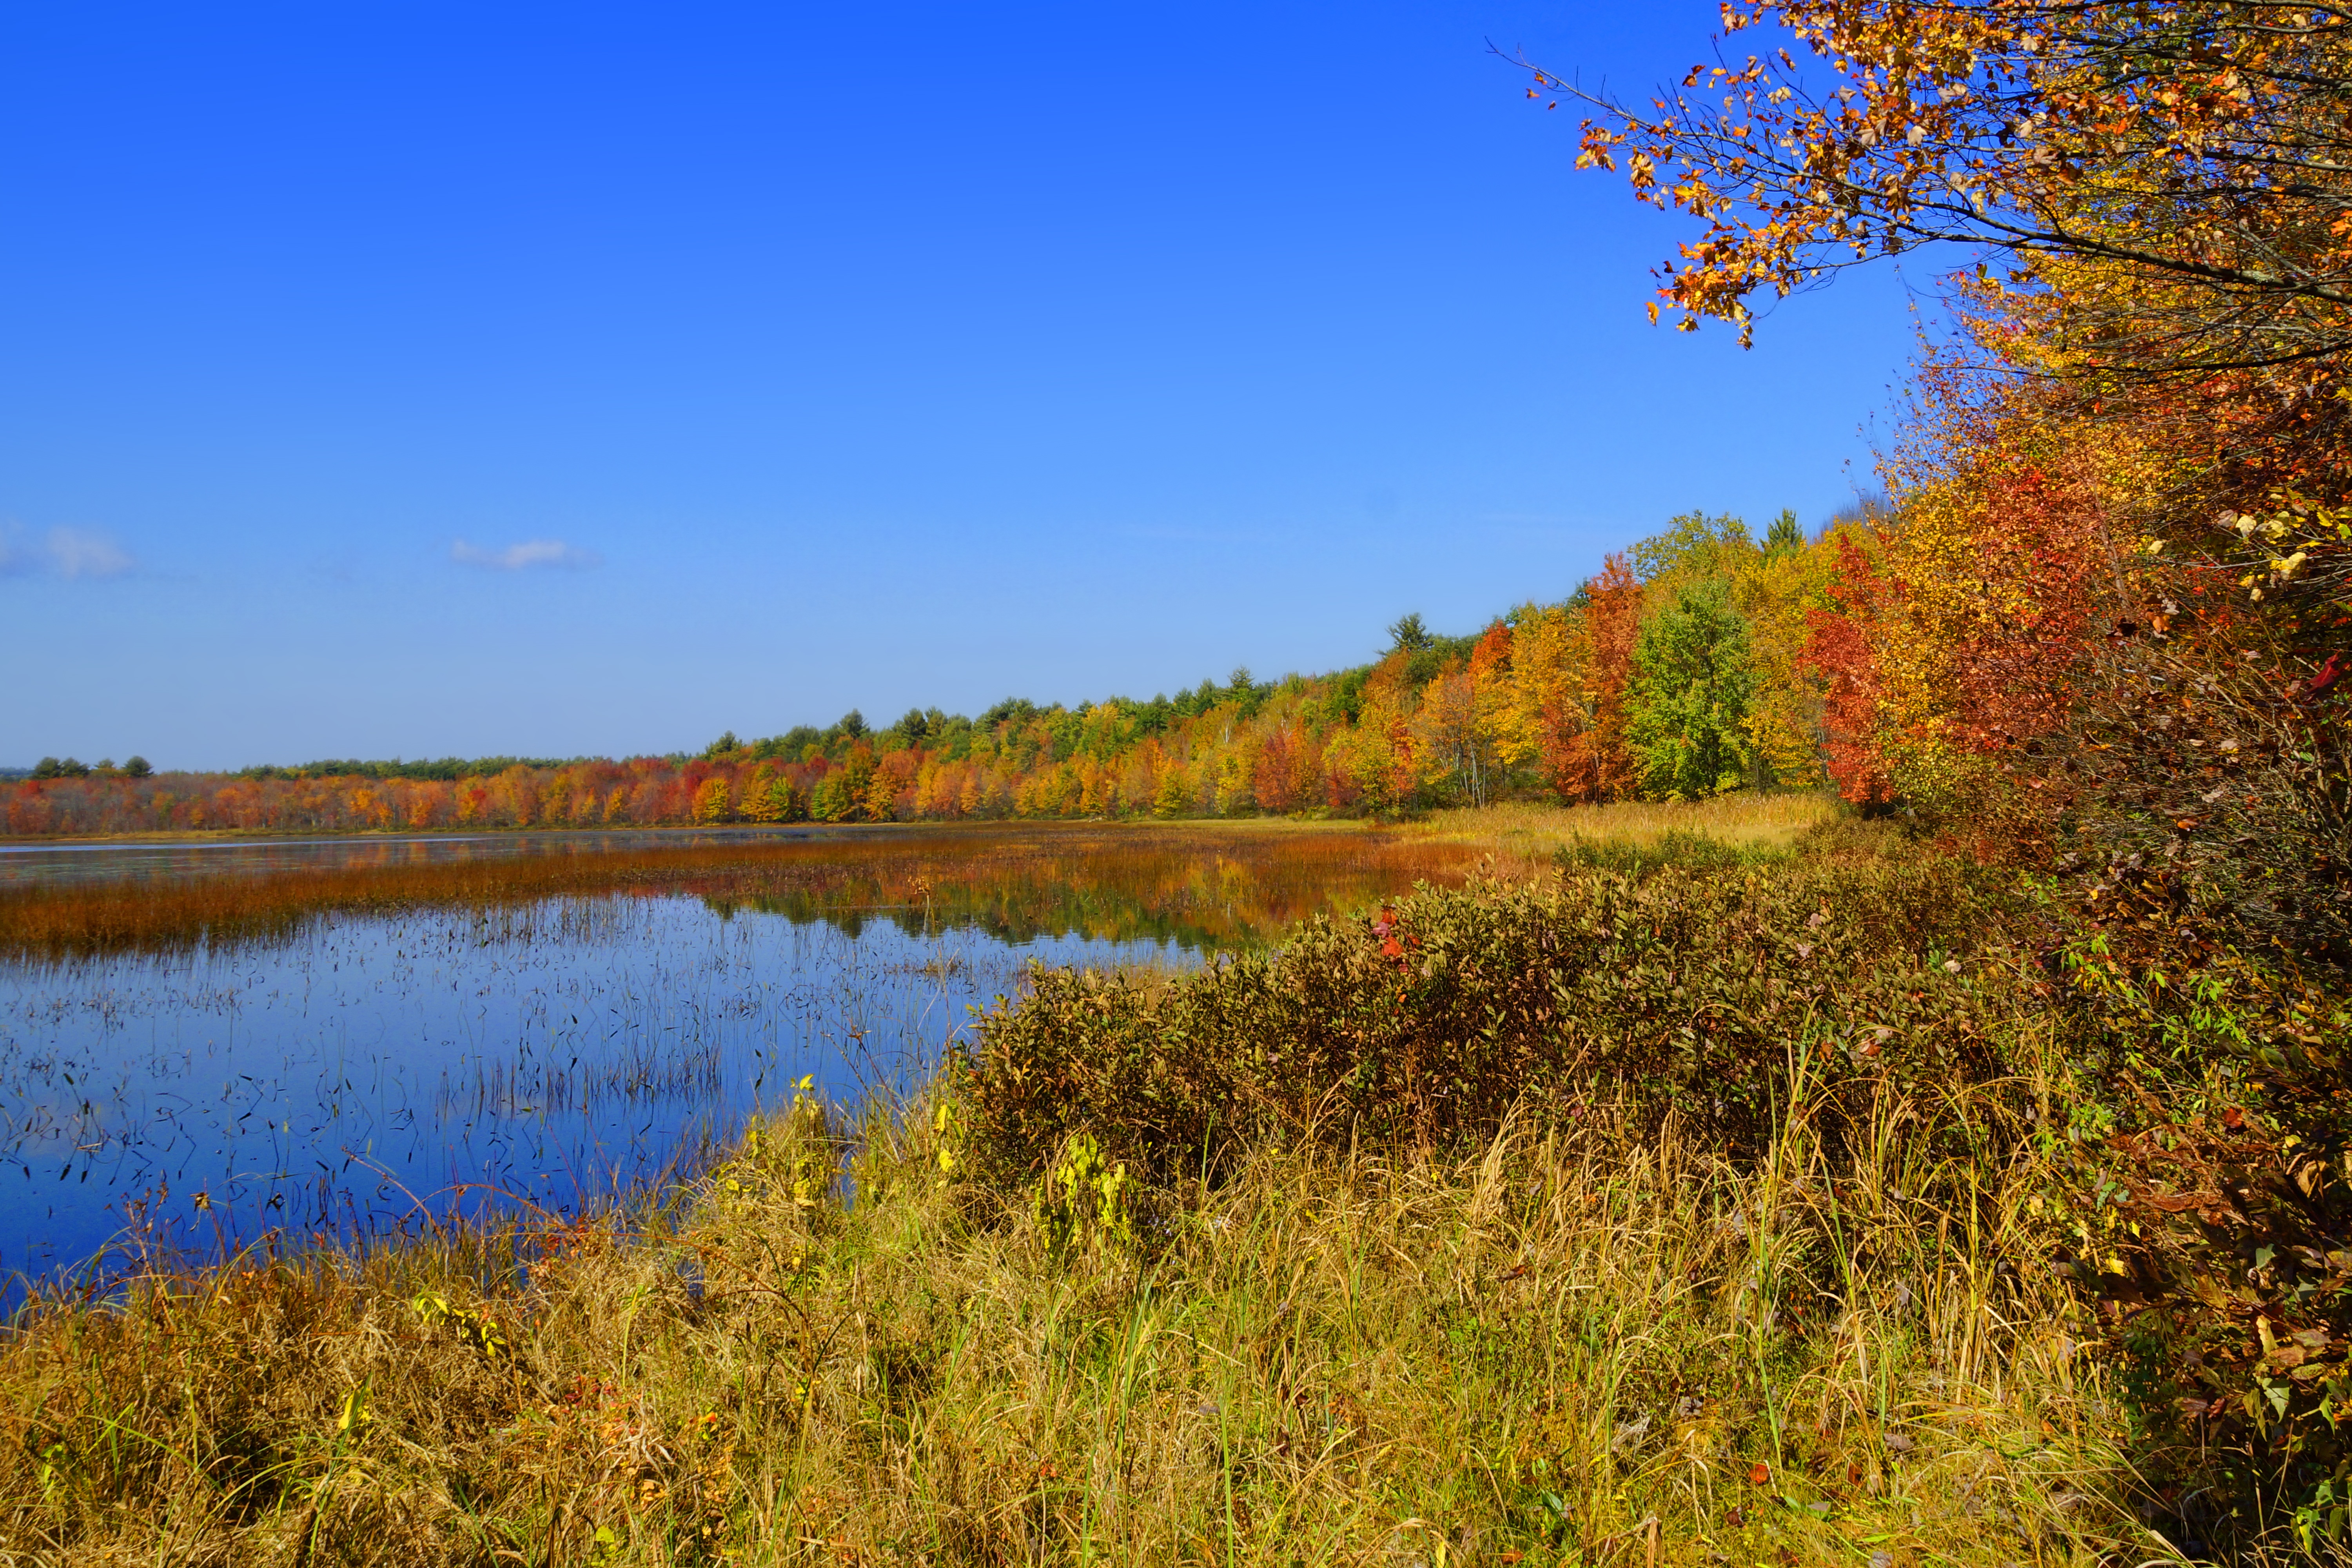
tree, marsh, wilderness, meadow, prairie, leaf, fall, lake, river, foliage, reflection, autumn, season, leaves, grassland, wetland, habitat, loch, ecosystem, nature reserve, natural environment